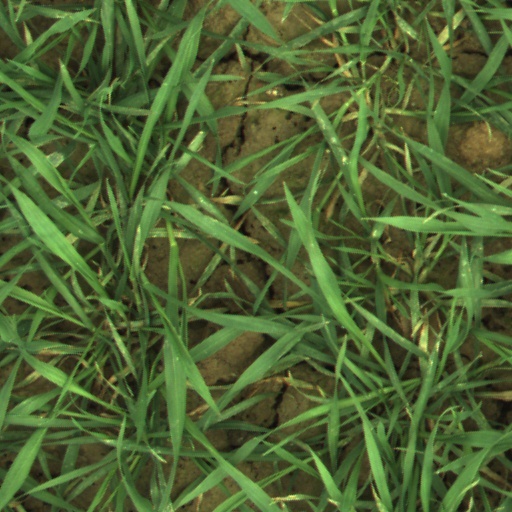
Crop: wheat